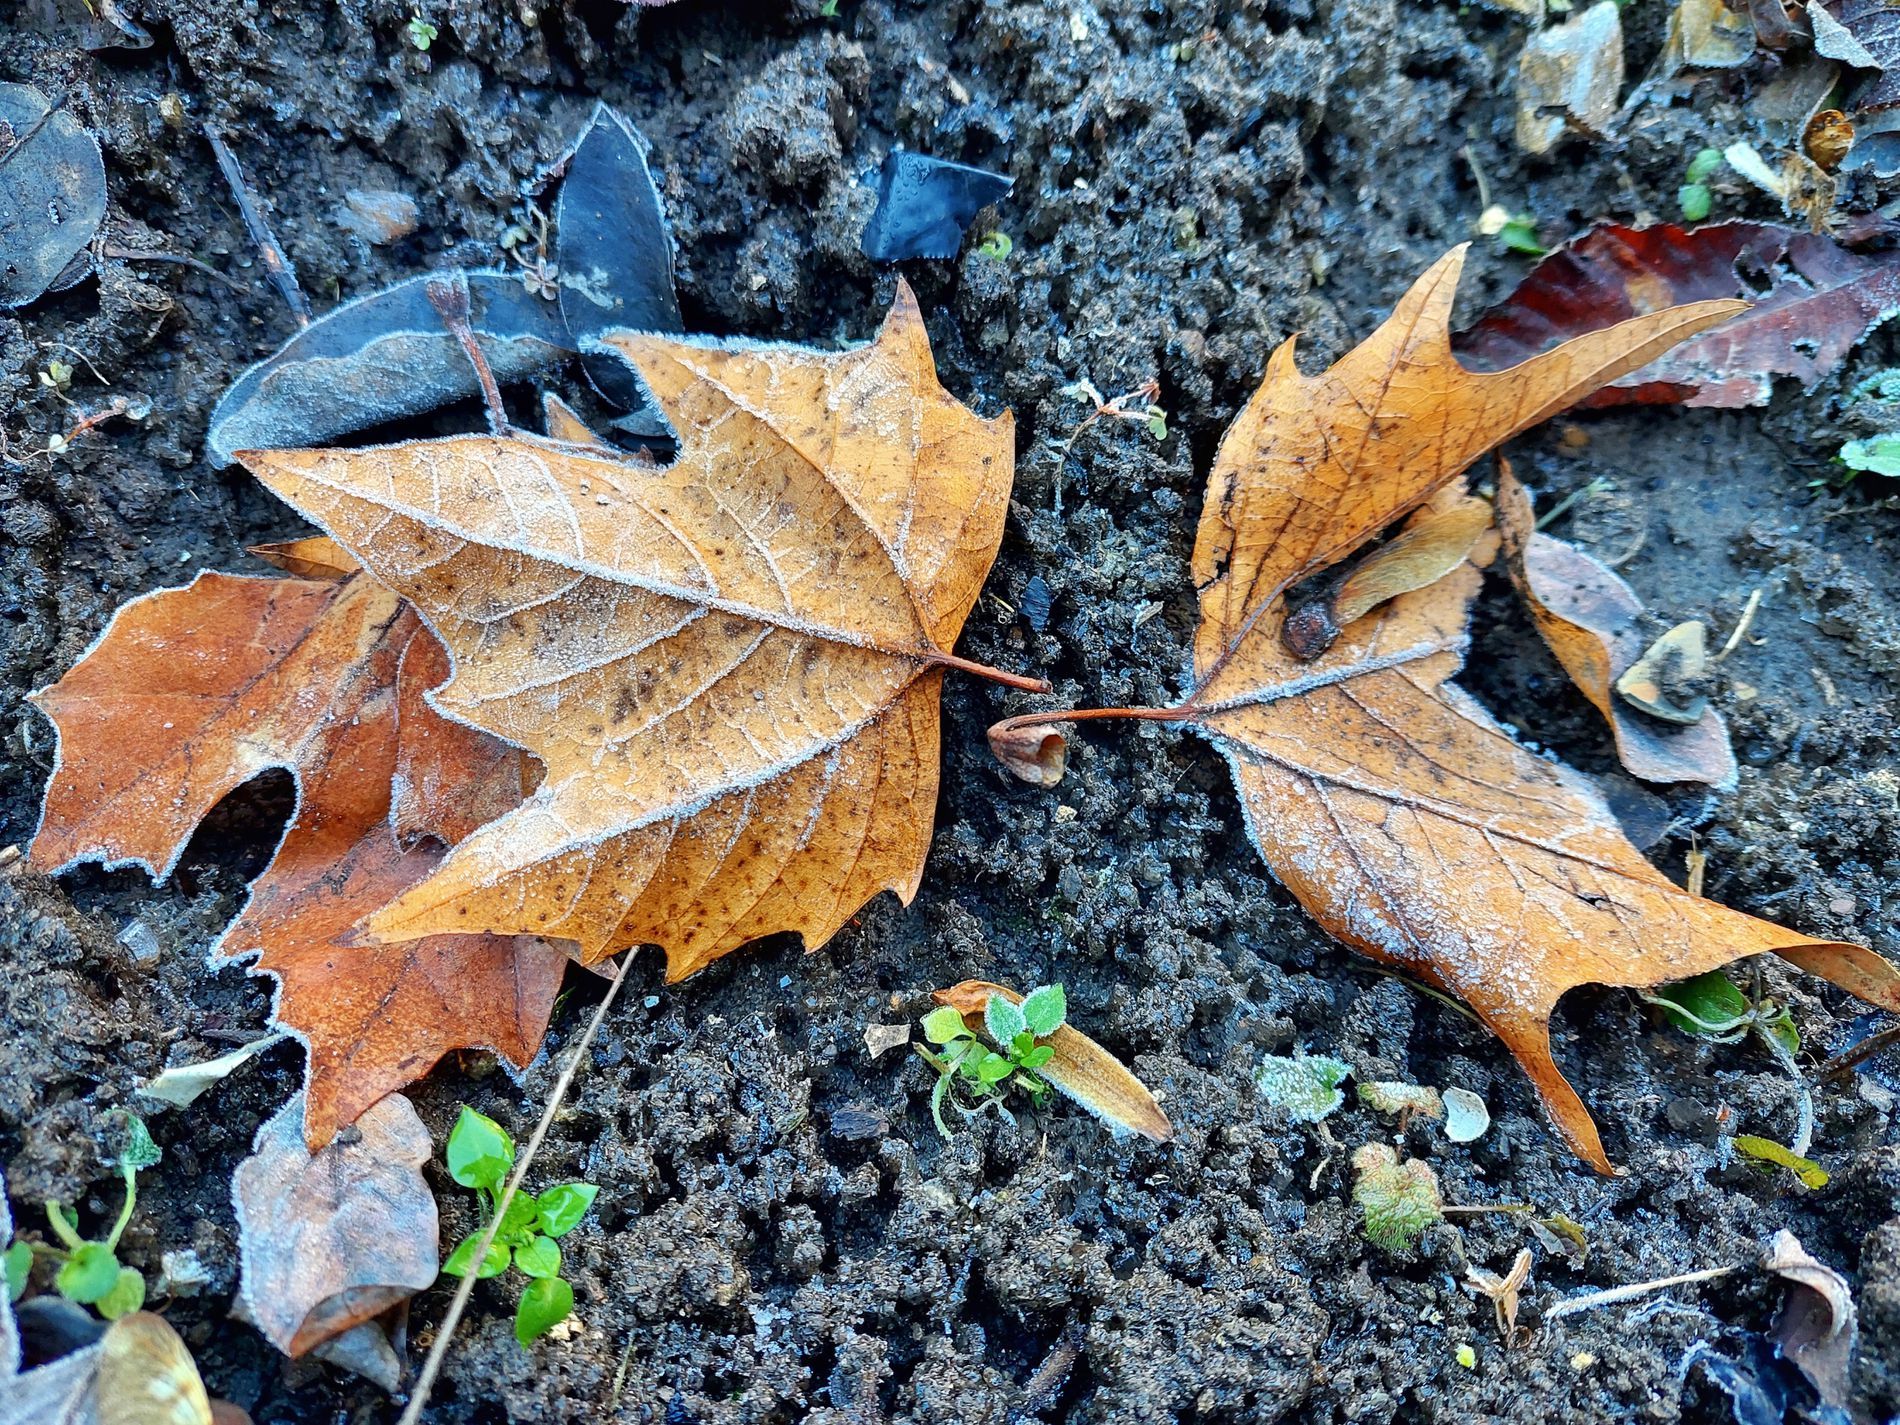
Autumn Leaves
Two brown, maple dried leaves are shown in the picture lying on earth or soil, encircled by tiny green plants.  The texture of the leaves is icy, indicating chilly weather.  This shot represents the splendor of changing seasons.
A bird's-eye shot views the seasonal changes. The image shows two dry brown leaves laying on the ground or soil with small green plants surrounding them. The leaves have an ice feel. A natural and well-balanced contrast is produced by the colors in this image.  As fall gives way to winter, the earthy brown hues of the leaves evoke a feeling of transformation.
Labels: Leaf, Plant, Tree, Soil, Maple, Animal, Lizard, Reptile, Maple Leaf, Road, Leafs, Background
Camera: samsung SM-A725F
Aperture: F1.8
Exposure: 1/50 sec
ISO: 80
Focal length: 5.2 mm